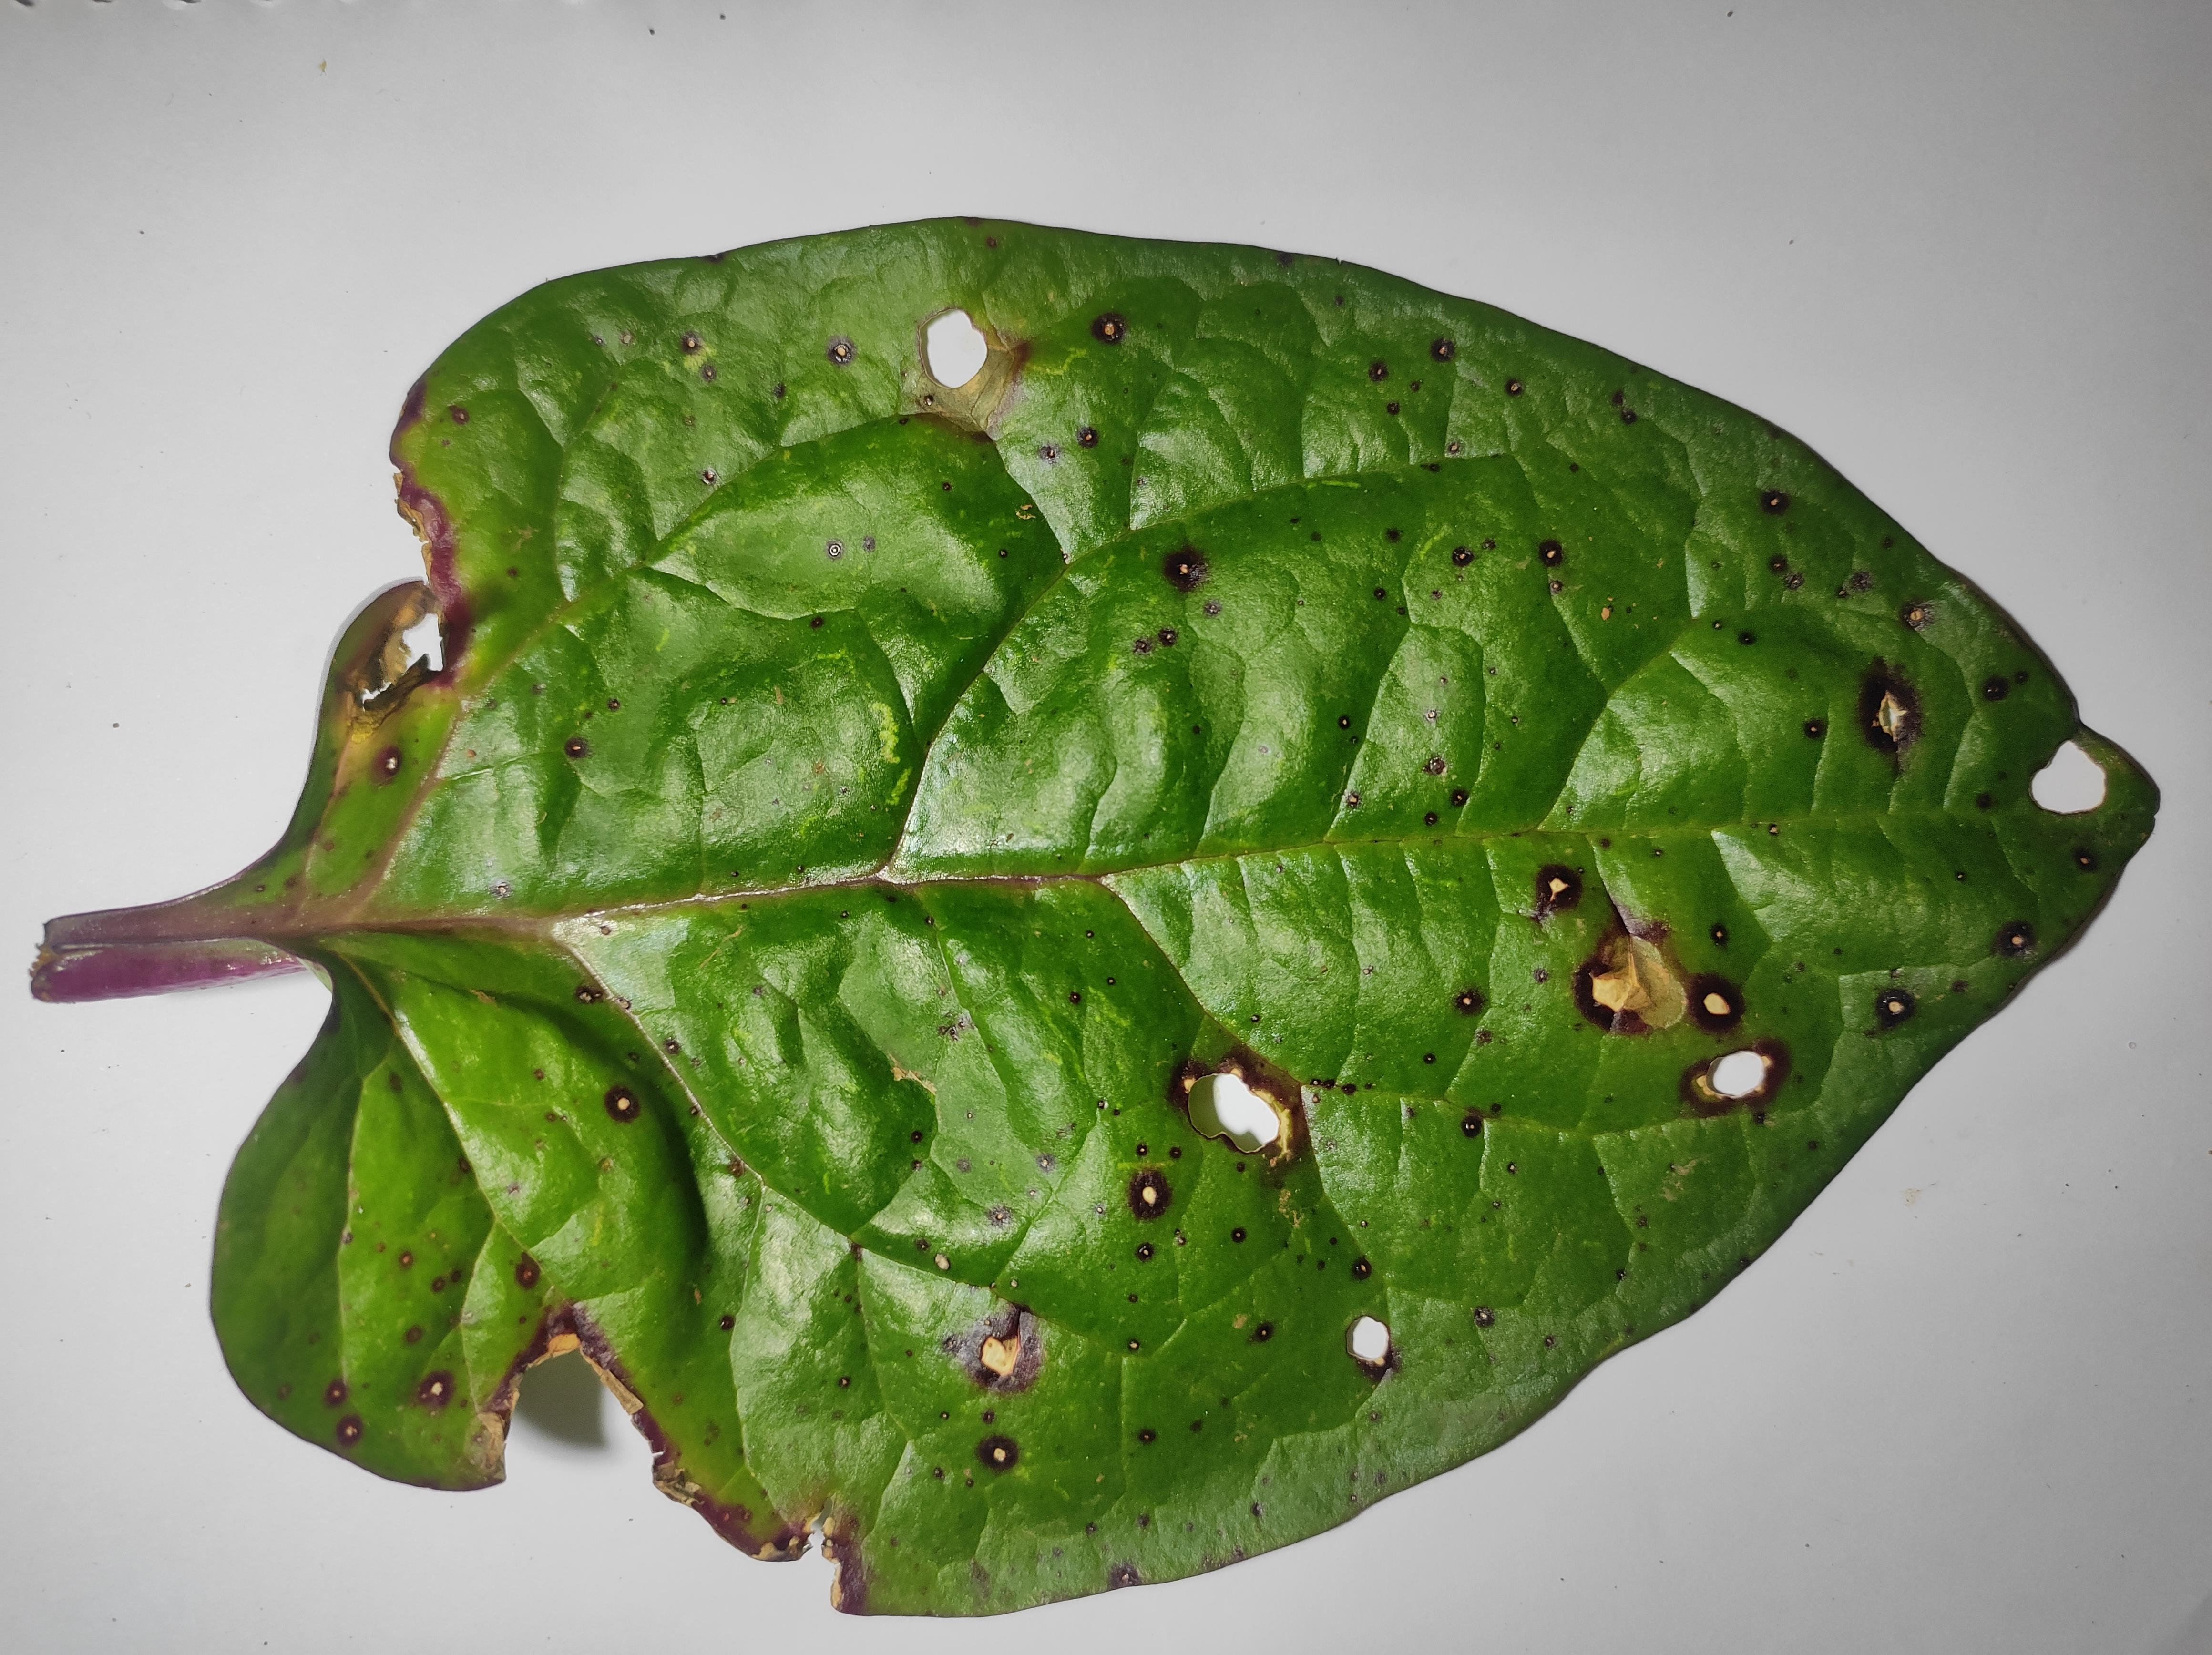
Label: straw_mite